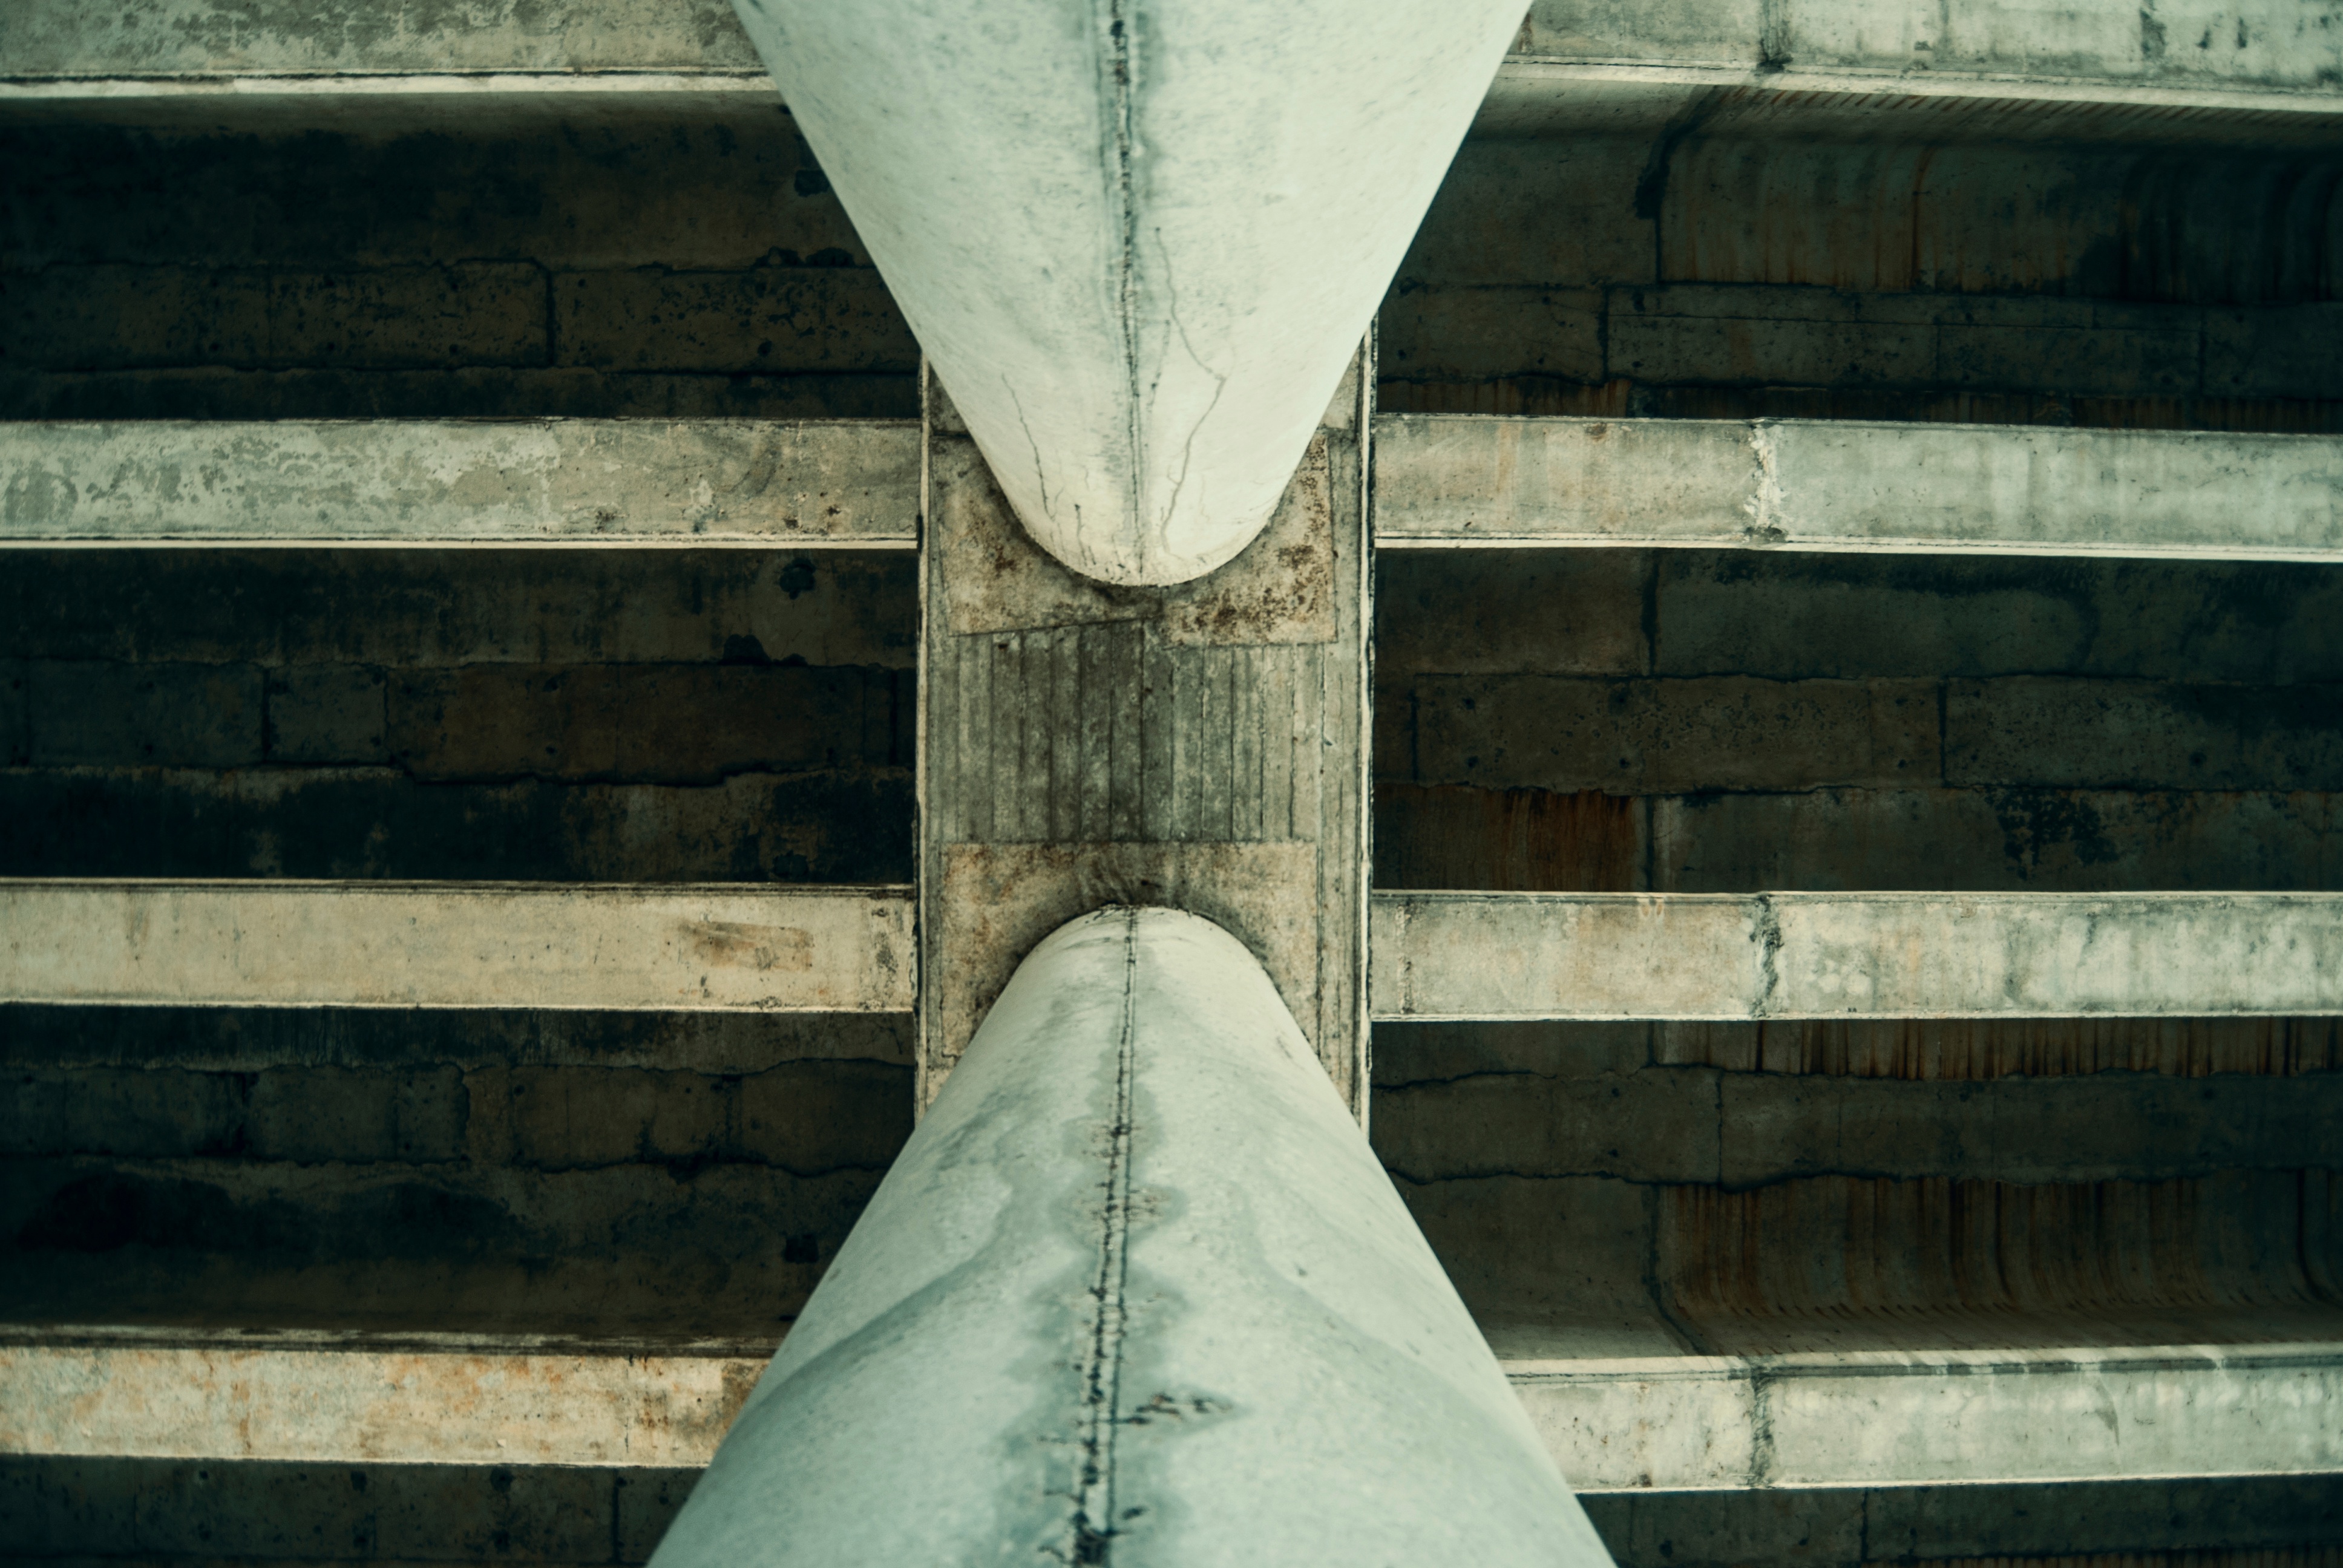
rock, architecture, structure, wood, white, wall, monument, statue, green, column, color, blue, sculpture, art, temple, symmetry, shape